Suzanna Sheed

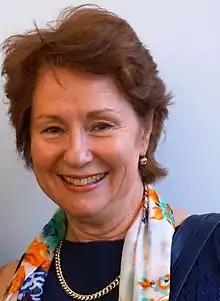

Suzanna Sheed (born 14 March 1954) is an Australian politician. She was an independent member of the Victorian Legislative Assembly from the 2014 state election until 2022, representing the electorate of Shepparton.